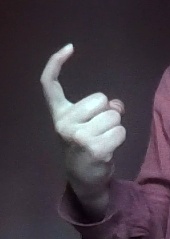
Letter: ra